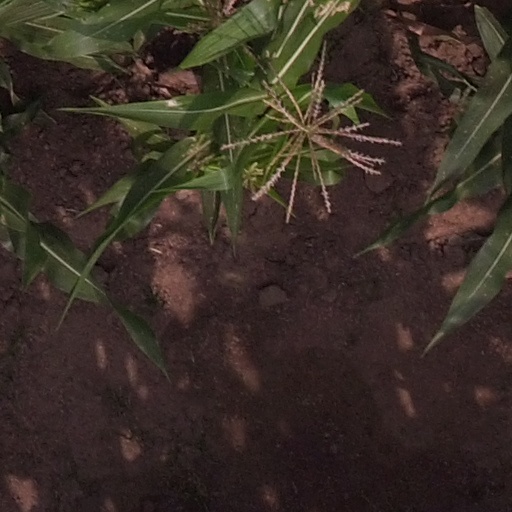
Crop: maize; corn